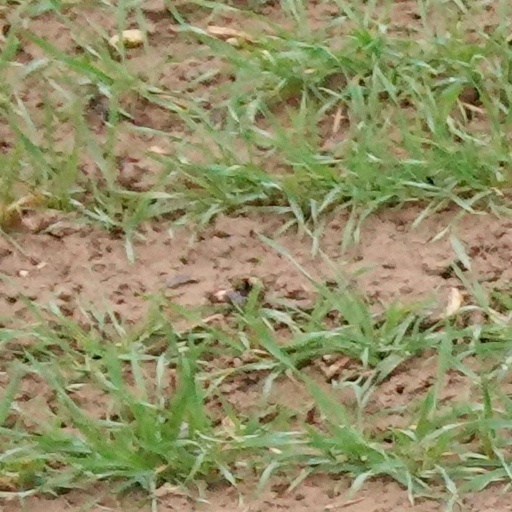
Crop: wheat